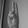
ASL letter: U